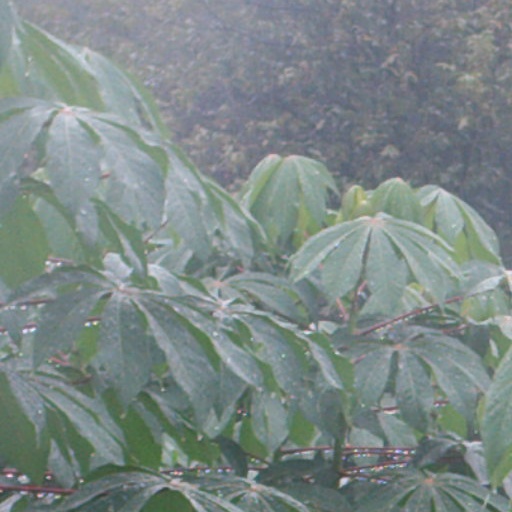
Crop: cassava